Envoy Air

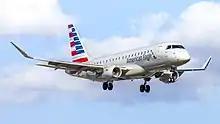
Envoy E175LR operated for American Eagle

Envoy Air Inc. is an American regional airline headquartered in Irving, Texas, in the Dallas–Fort Worth metroplex. It is a wholly owned subsidiary of the American Airlines Group and it is paid by fellow group member American Airlines to staff, operate and maintain aircraft used on American Eagle flights that are scheduled, marketed and sold by American Airlines.